Bargoed Interchange

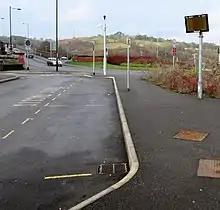
An electronic display board at Bargoed Interchange

The toilet facilities closed in April 2019 due to the increasing financial difficulties faced by Caerphilly Council. Caerphilly Town Centre public toilets re-opened in July 2019 but the fate of facilities in Blackwood remain uncertain.